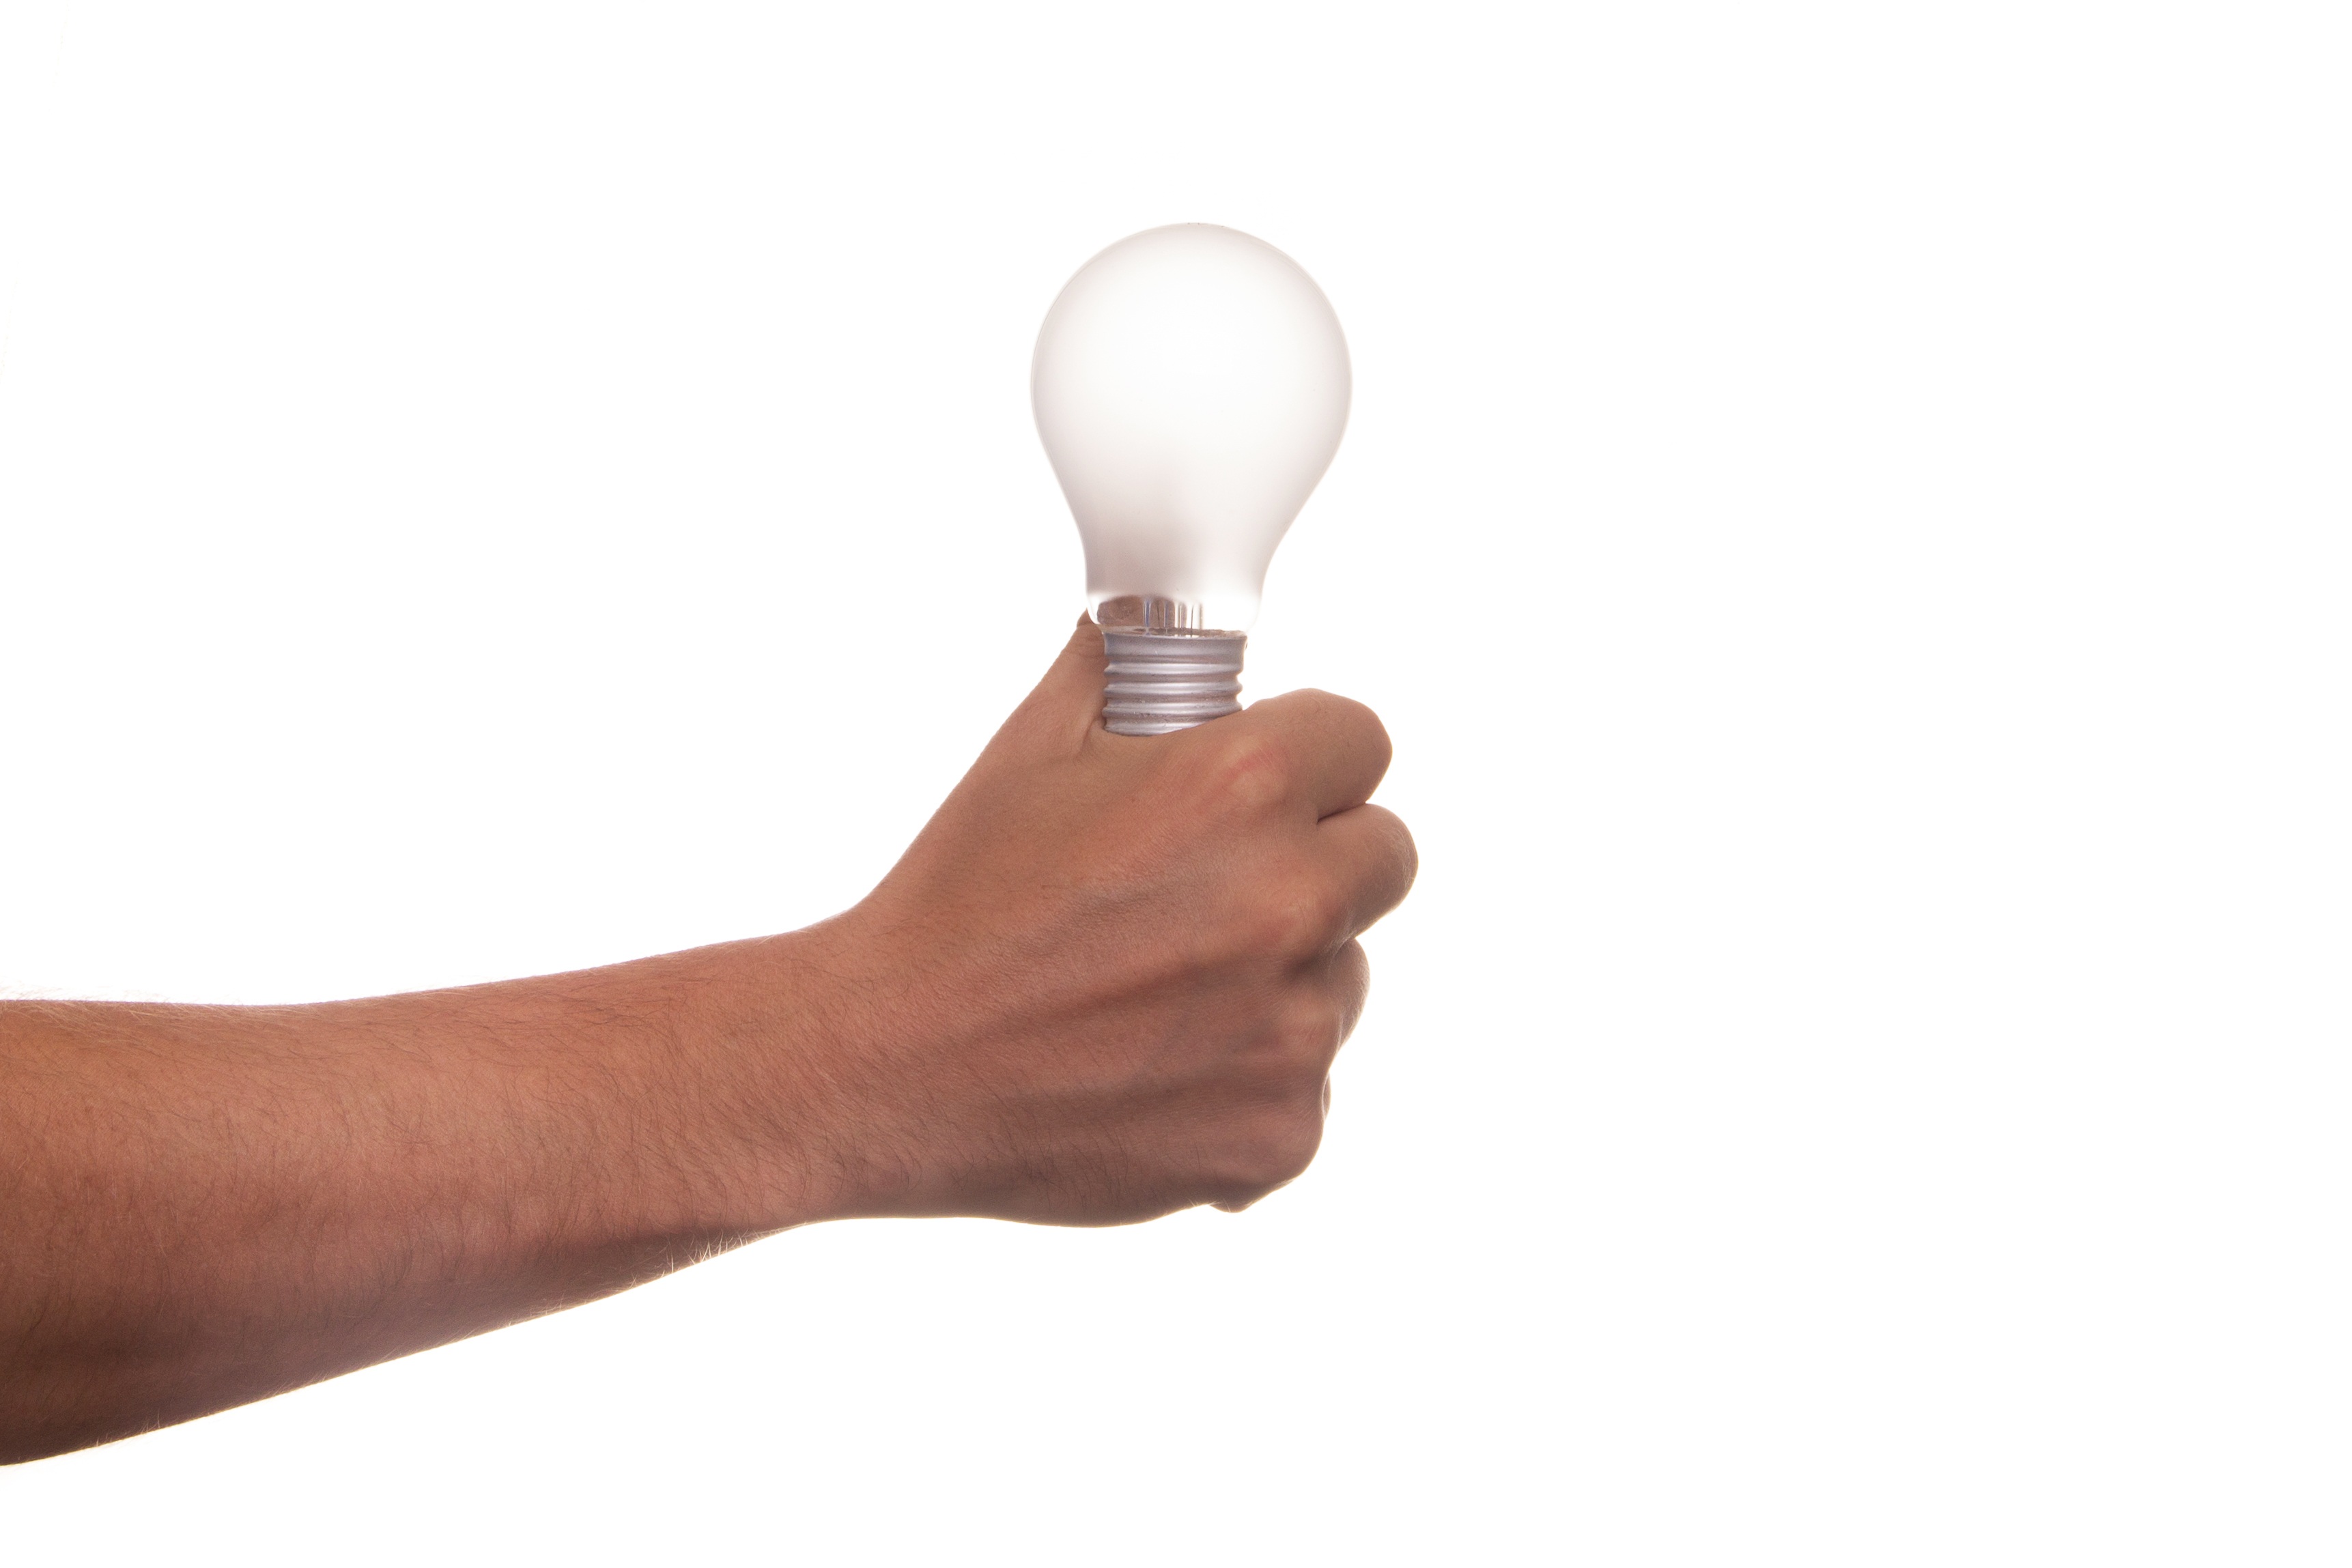
hand, creative, light, view, thinking, thought, finger, flow, think, lamp, electricity, pear, arm, lighting, energy, science, creativity, inspiration, idea, brilliant, solution, efficiency, save, intelligence, savings, smart, creation, luminous, thumb, voltage, know, power supply, knowledge, durable, enlighten, intelligent, economical, pondering, genius, consider, invention